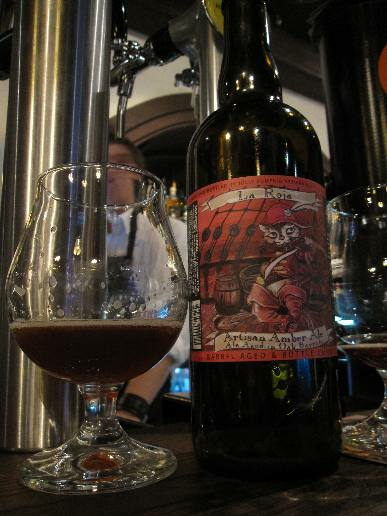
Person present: No